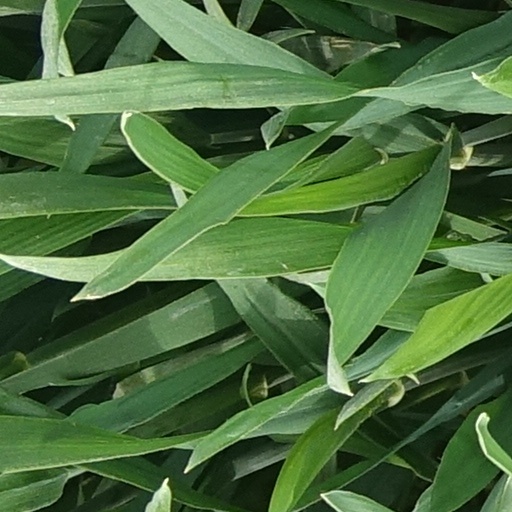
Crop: wheat